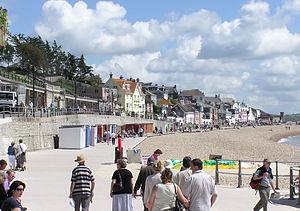
Lyme Regis est une ville côtière située dans l'ouest du Dorset à 40 km à l'ouest de Dorchester et à 40 km à l'est d'Exeter. Sa position dans la baie de Lyme dans la Manche en a fait à partir du XIIIᵉ siècle un des ports majeurs d'Angleterre. La ville a été la résidence de l'amiral George Somers au XVIᵉ siècle, à cette époque son maire, qui a fondé les premiers établissements permanents dans les îles Somers, connues de nos jours sous le nom des Bermudes. Lyme Regis est jumelée avec Saint George dans cet archipel.